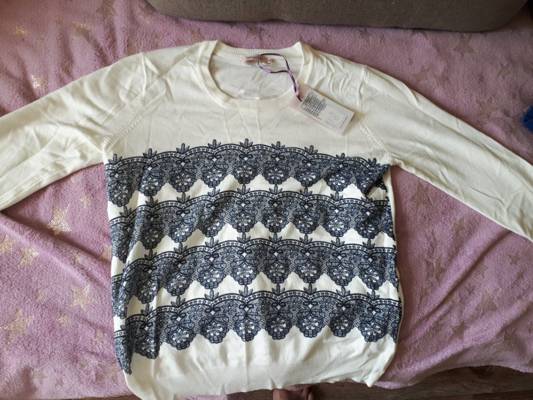
Waste category: clothes